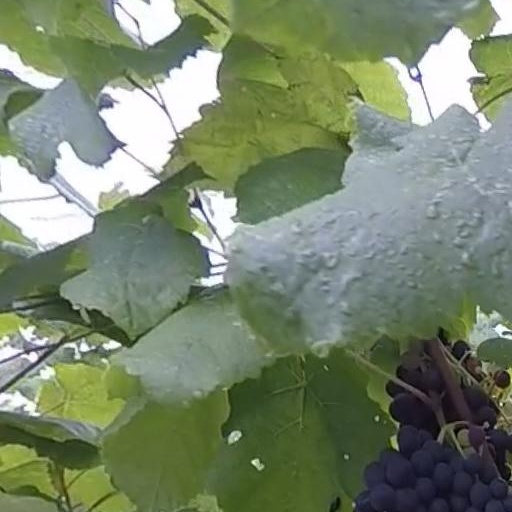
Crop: grape